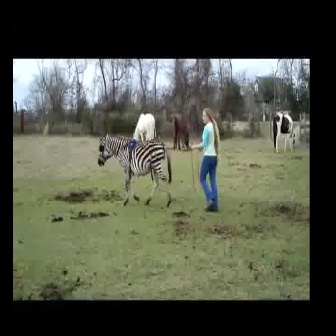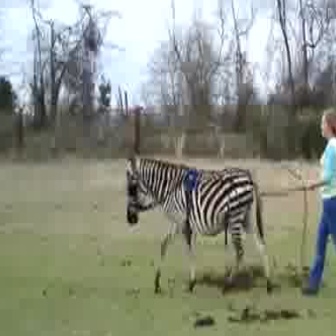
  Please identify the target specified by the bounding box [96,130,174,207] in the first image and locate it in the second image. Return the coordinates in [x_min,y_min,x_max,y_max] format.
Answer: [121,141,273,293]